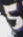
Number: 5